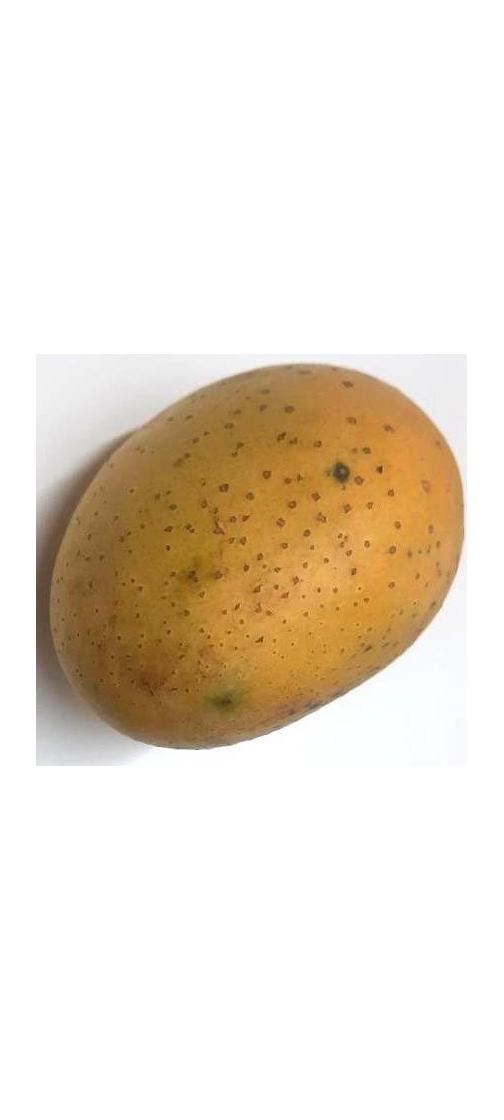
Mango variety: Gourmoti